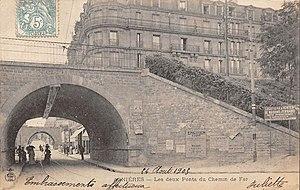
Asnières-sur-Seine, les deux ponts du chemin de fer, avenue de la Marne en 1905.
L'avenue de la Marne est une voie de communication située à Asnières-sur-Seine.